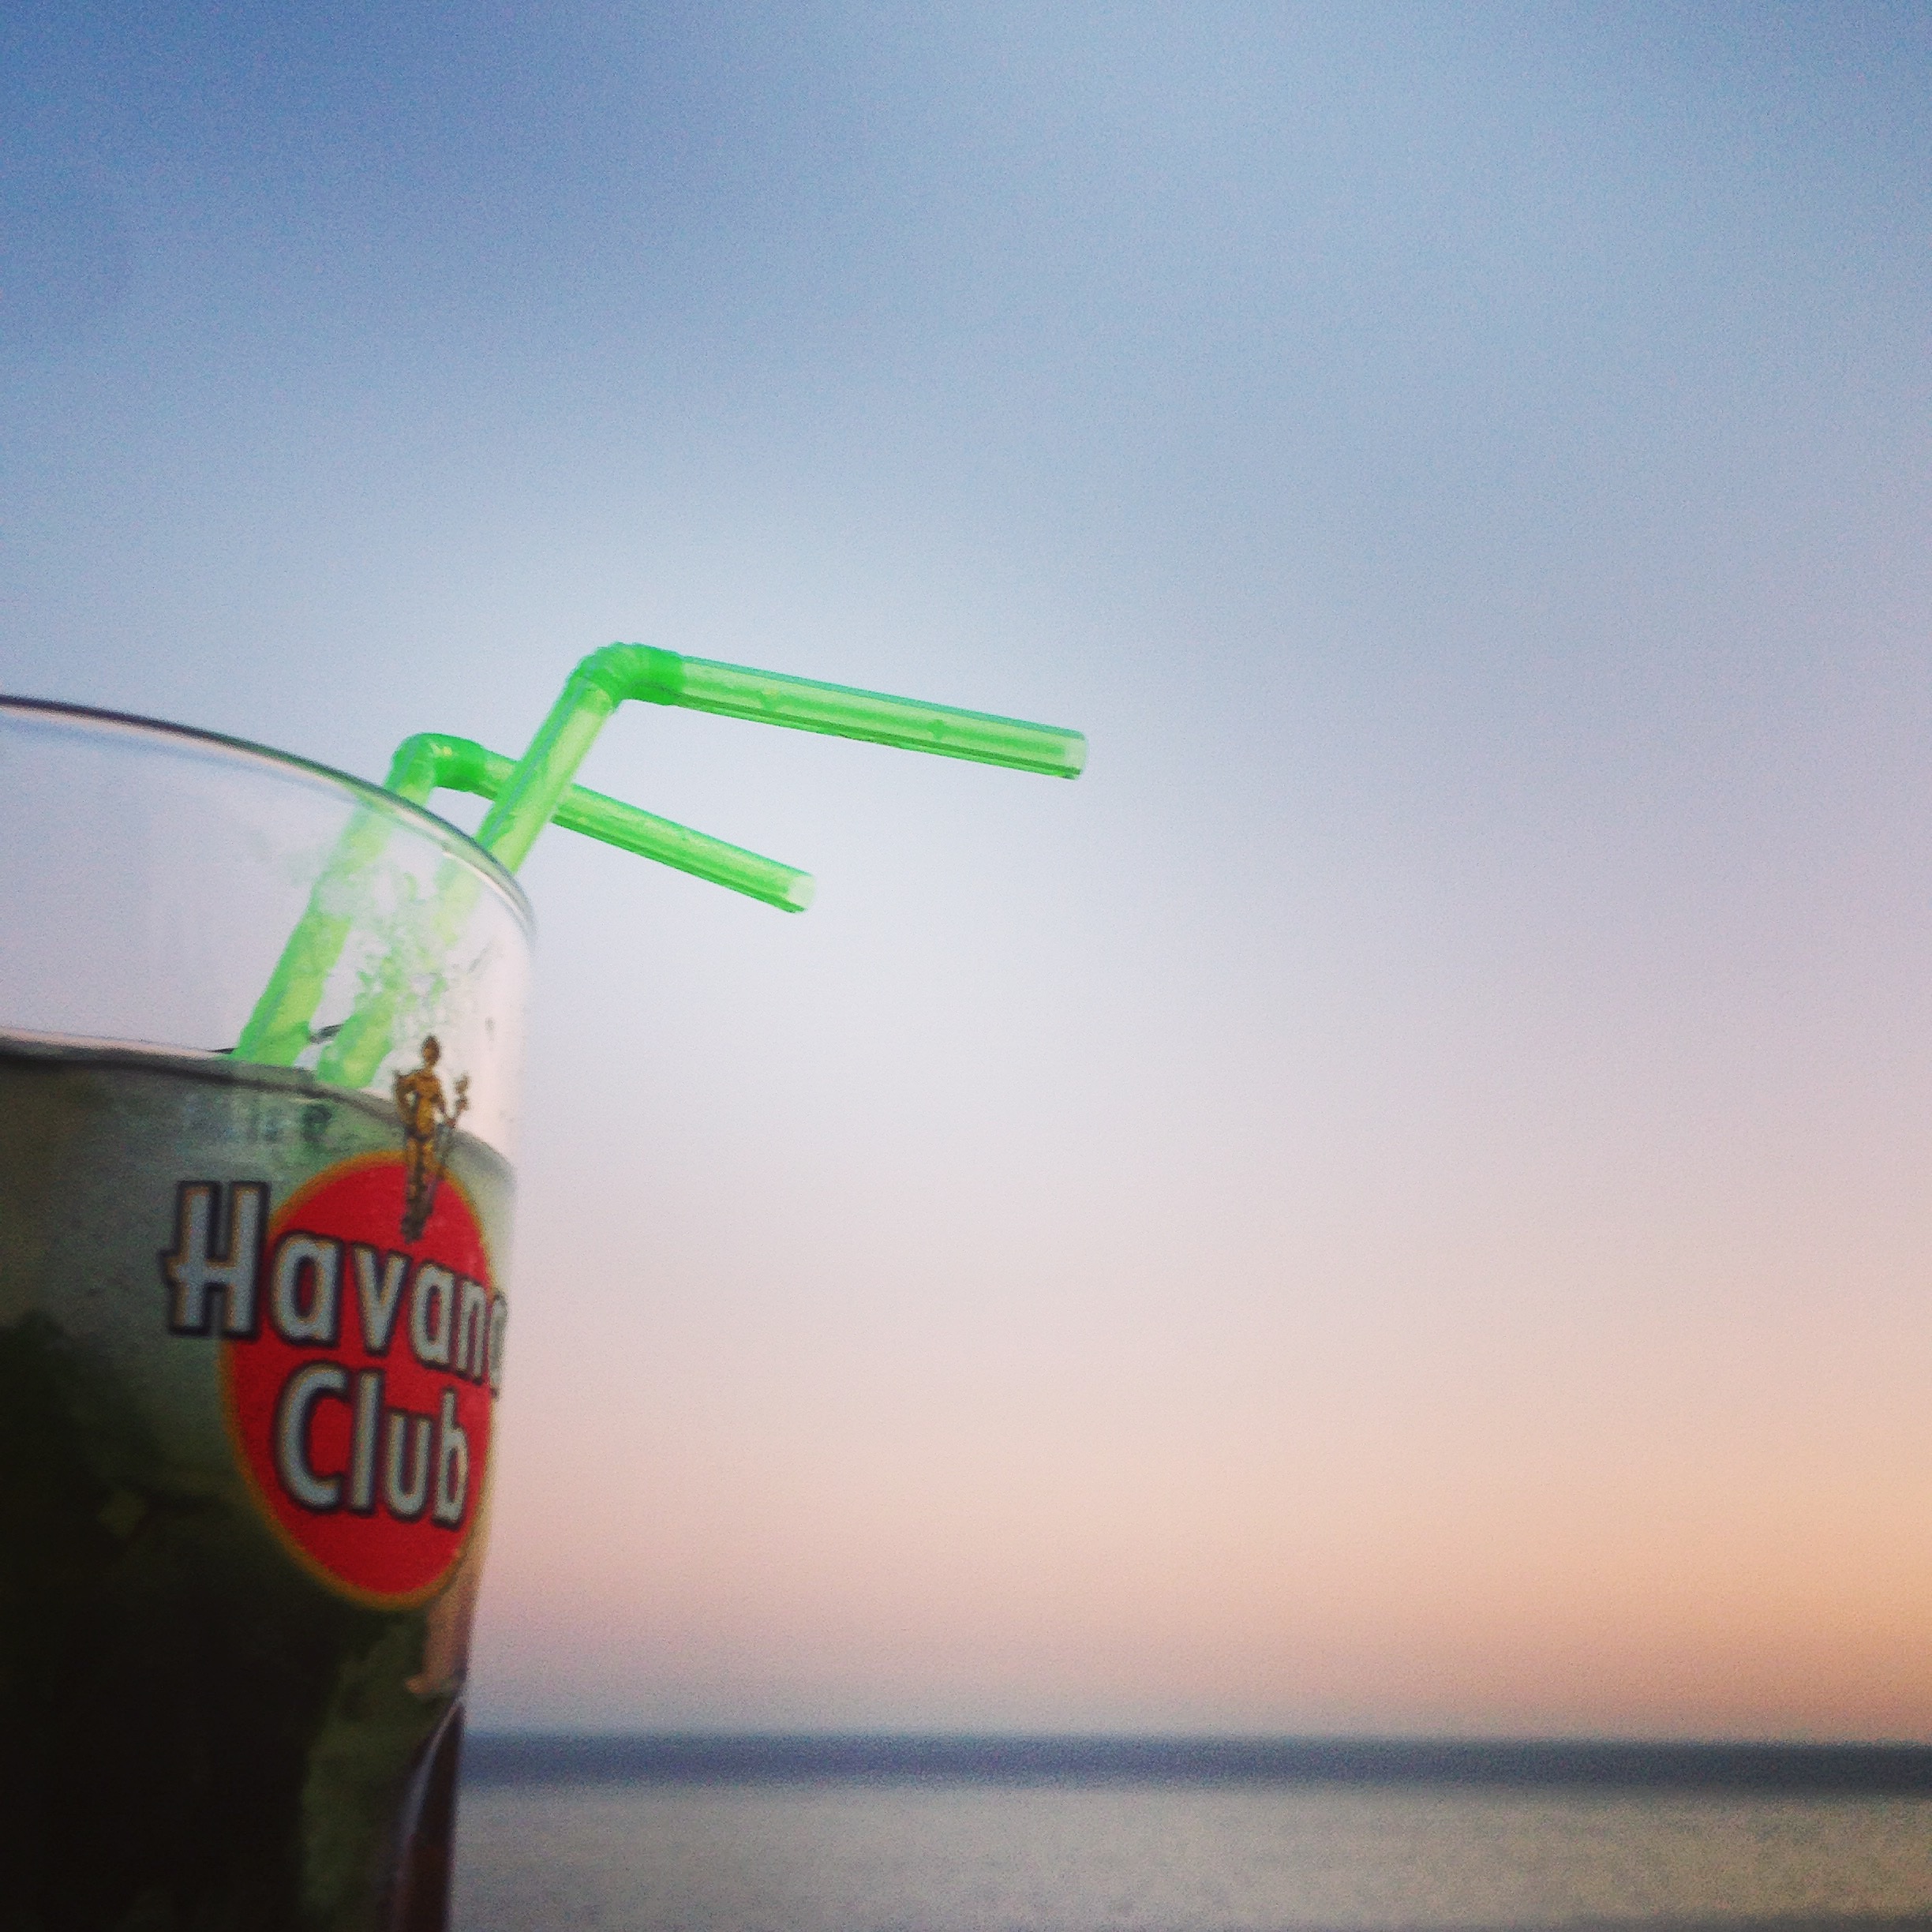
sea, sunset, wind, drink, cocktail, mojito, atmosphere of earth